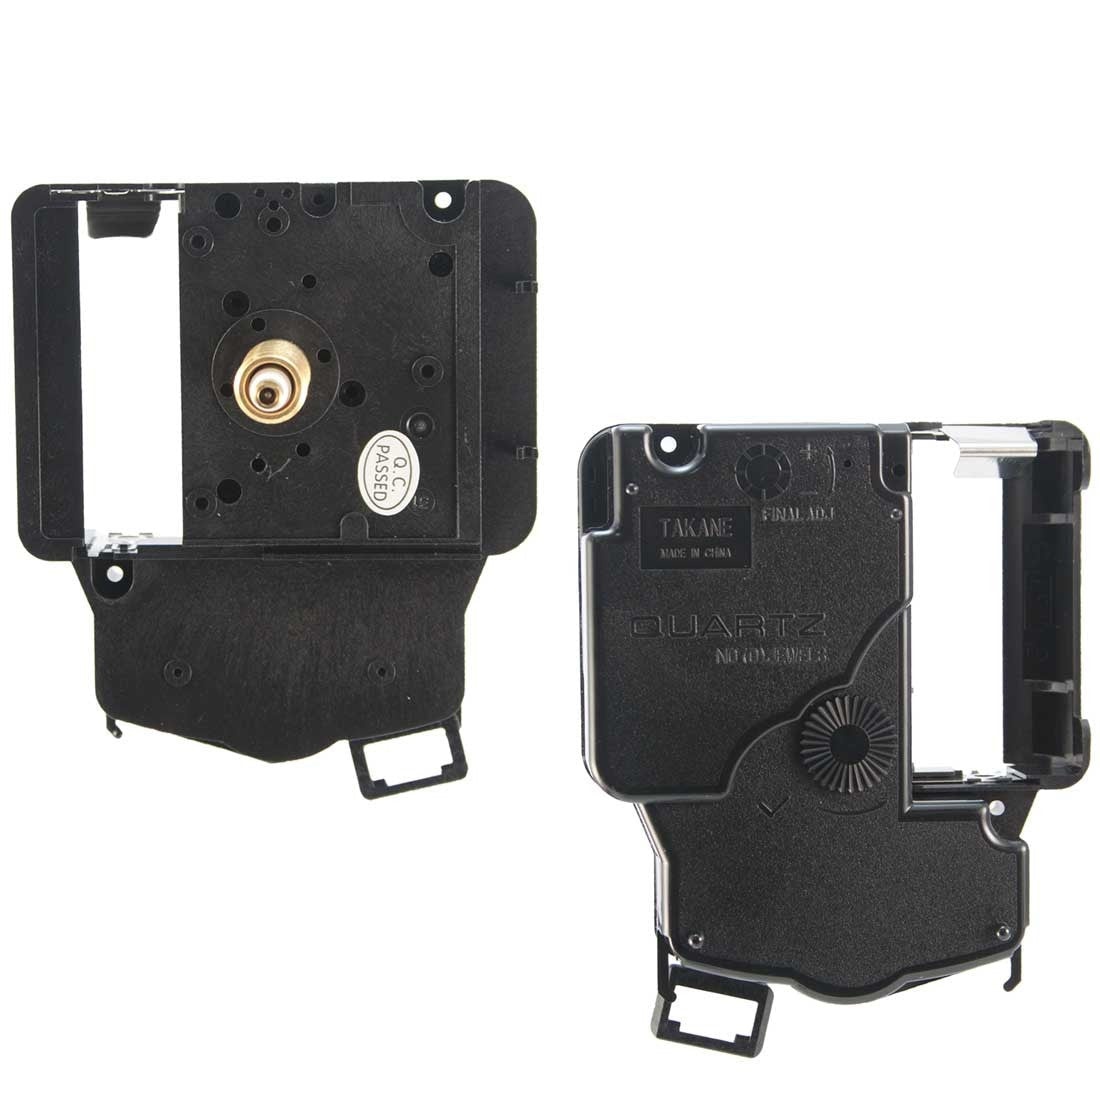
Standard C-Battery Size Pendulum Movement
This pendulum movement has the same quality as our mini size pendulum shown above but runs up to 75% longer with ‚ÄúC‚Äù cell battery. ‚Ä¢ Shaft diameter: 7/16‚Äù (11mm) ‚Ä¢ Movement size: 3 1/2‚Äù H (89mm) x 3‚Äù W (76mm) x 1‚Äù D (25mm) Fits Dials up to 9mm (3/8") ~ 19mm (3/4") Thick Available in 3 different Shaft Sizes For Sweep Seconds Hands -> Click Here! For Standard Minute & Hour Hands -> Click Here! For Rod & Bob -> Click Here!Ôªø
Brand: Watch Parts Depot
Category: Home & Garden > Decor > Clock Parts > Clock Movements